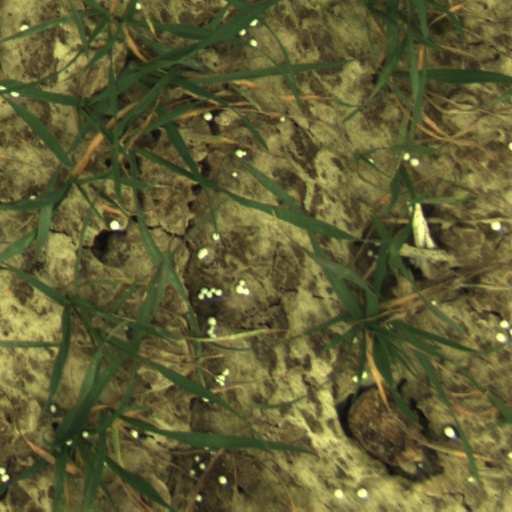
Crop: wheat